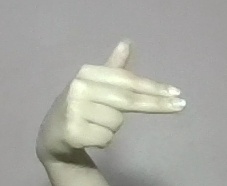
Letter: ghain